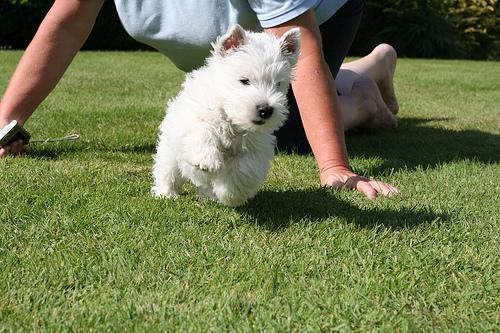
West_Highland_white_terrier